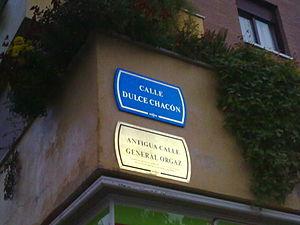
Dulce Chacón, née le 6 juin 1954 à Zafra et morte le 3 décembre 2003 à Madrid, est une écrivain espagnole.